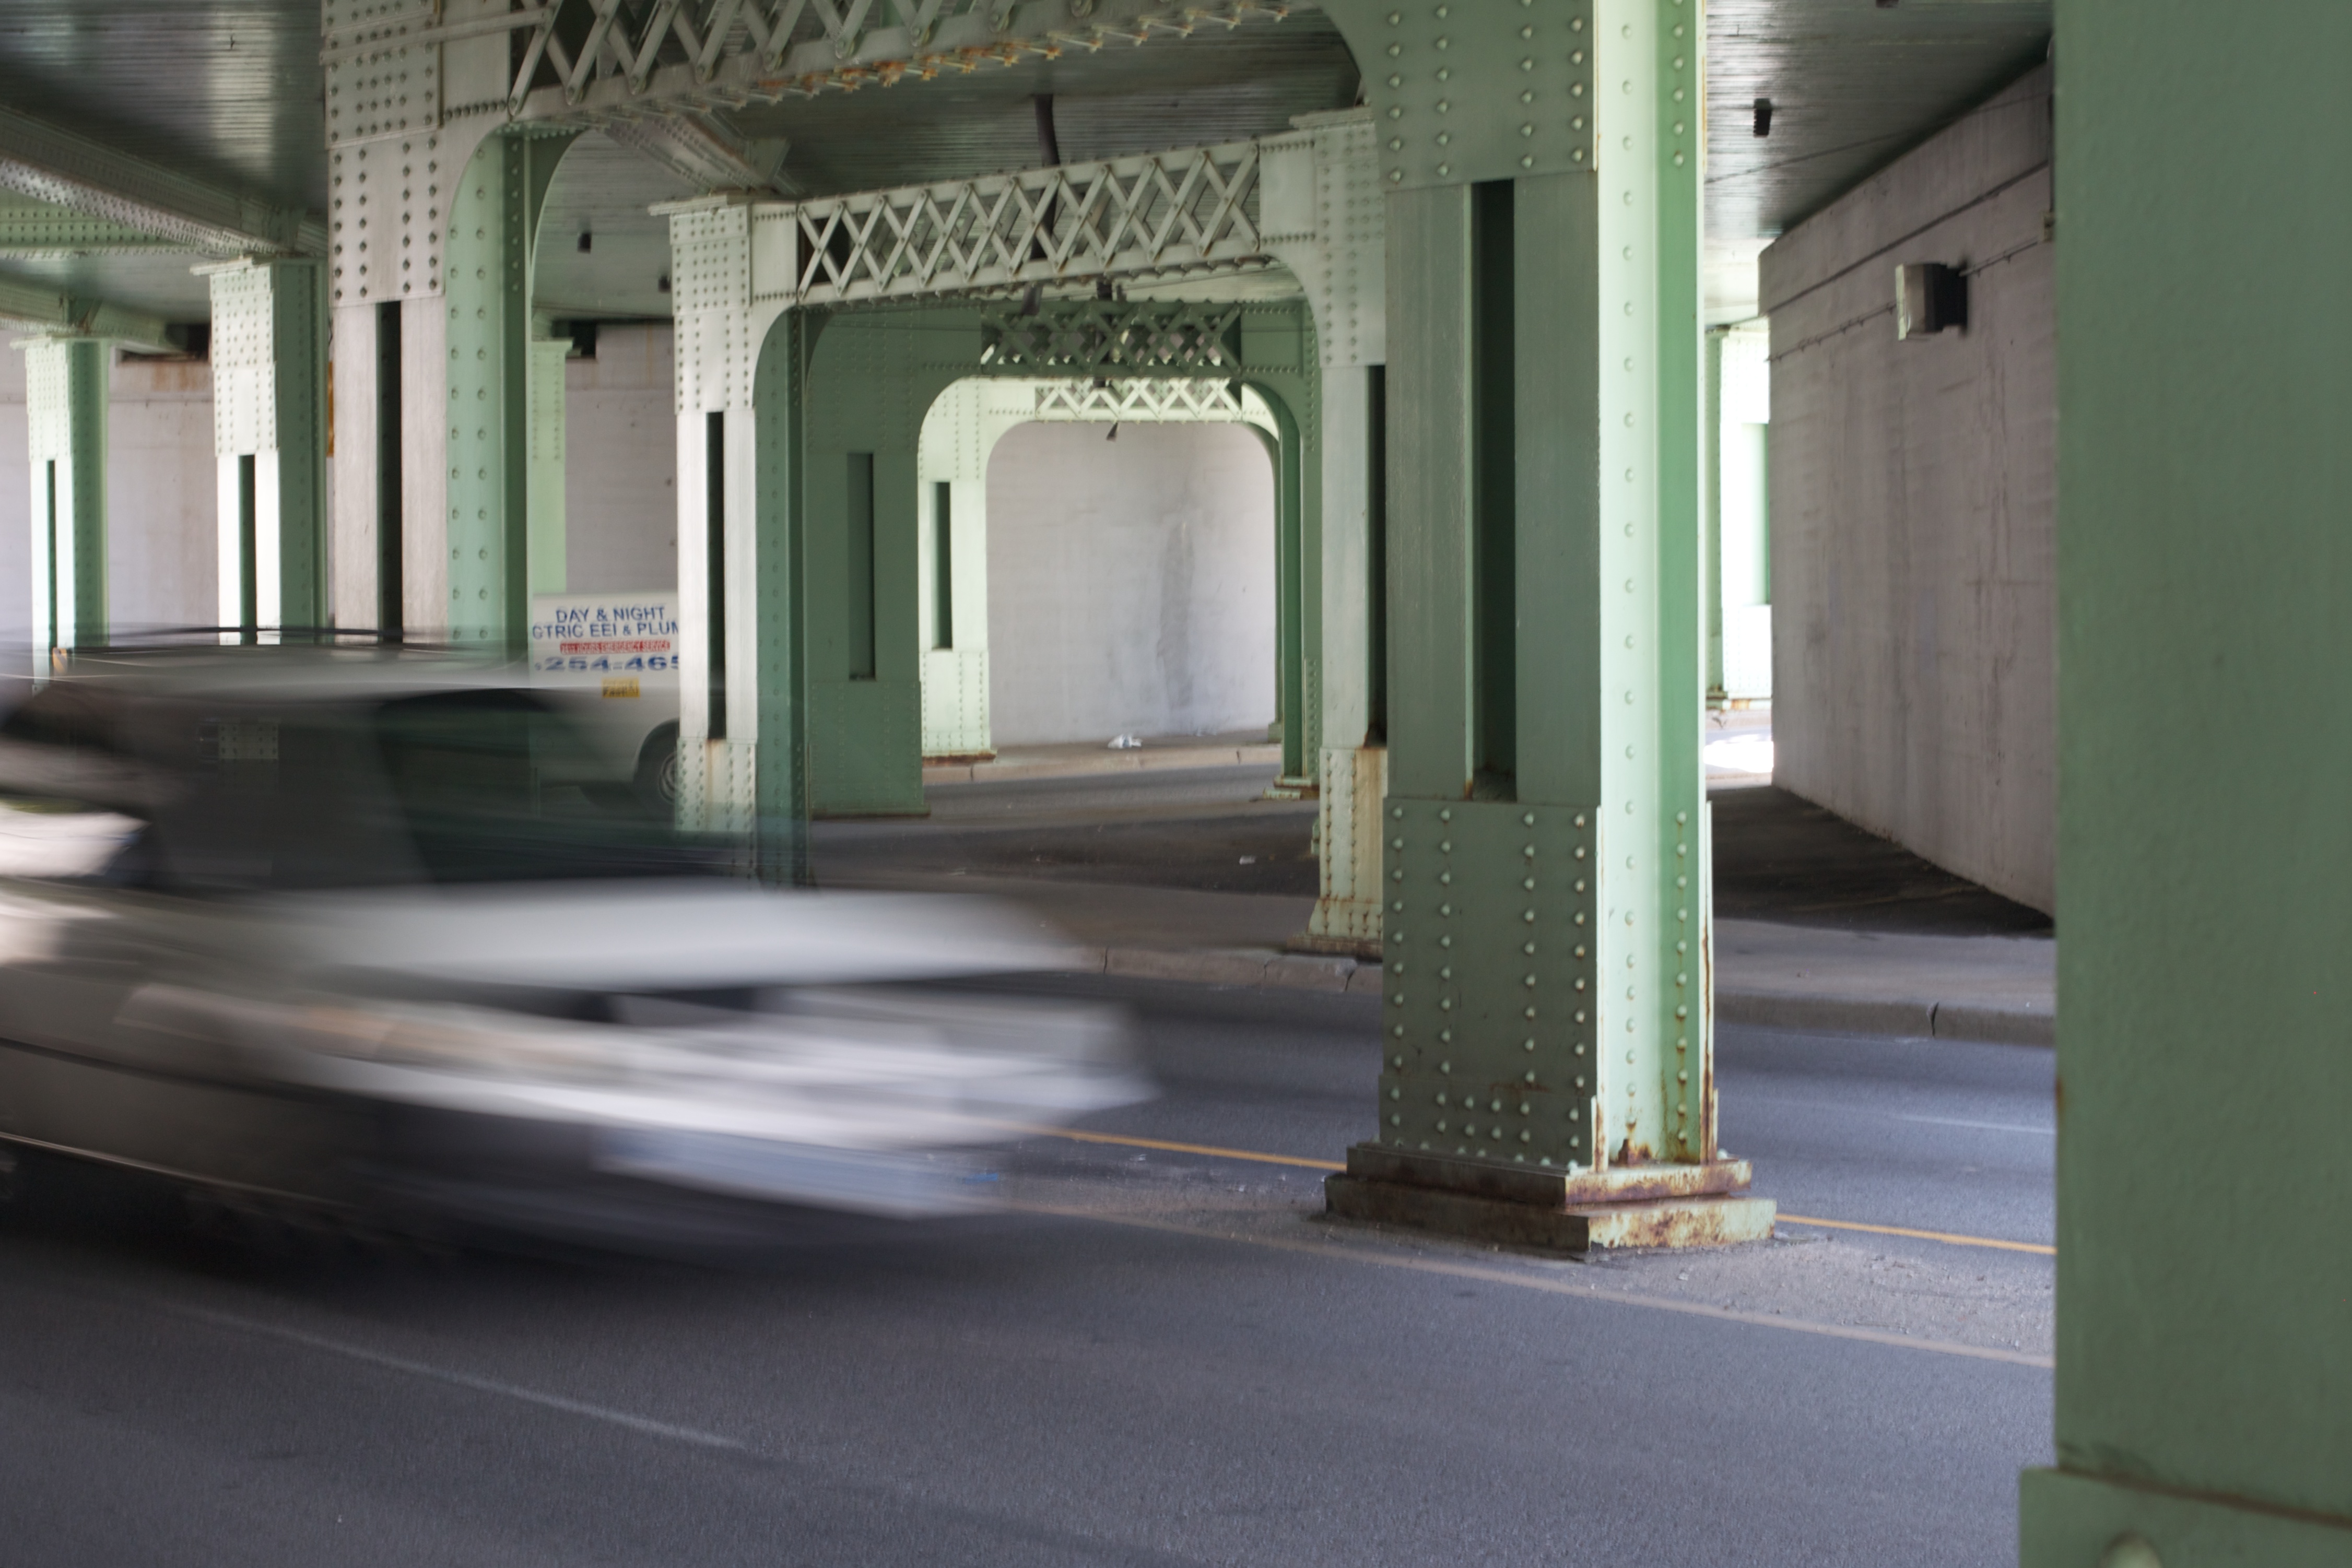
architecture, mansion, house, home, property, interior design, estate, odyssey, hurleylounge